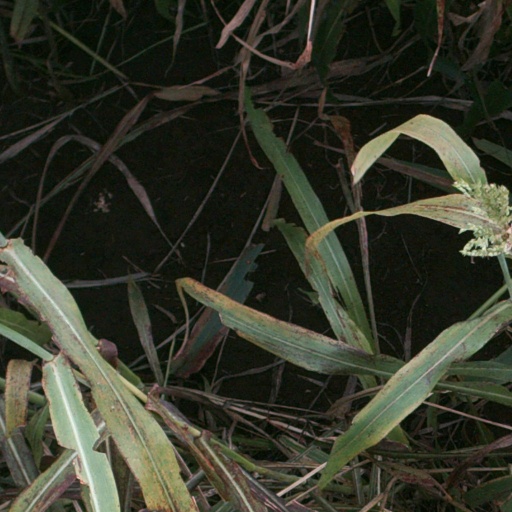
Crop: sorghum